Saints Cheer Krewe

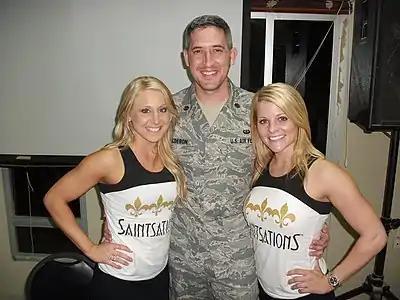
Two New Orleans Saints cheerleaders stand with a member of the U.S. Air Force during a U.S.O. visit to Southwest Asia.

In 1987, Saints General Manager Jim Finks suggested bringing back a dance team to the sidelines which would work in conjunction with the Saints cheerleaders (acrobatic), which had been part of the team since 1967. Under further organizational thought from Saints entertainment director Barra Birrcher (director from 1971–2007), a tryout was held in the spring of 1987. Sandra Labourdette from The Labourdette School Of Dancing in Metairie, LA was chosen as the choreographer. 27 dancers were chosen to be part of what was initially called "The Saints Dancers" before a contest was held where more fans chose the name "Saintsations". Ironically, the first year of the Saintsations the Saints had their first-ever winning season and first playoff appearance. The roster size varied over the years, usually in the 30s, and as high as 40 dancers in 1997.